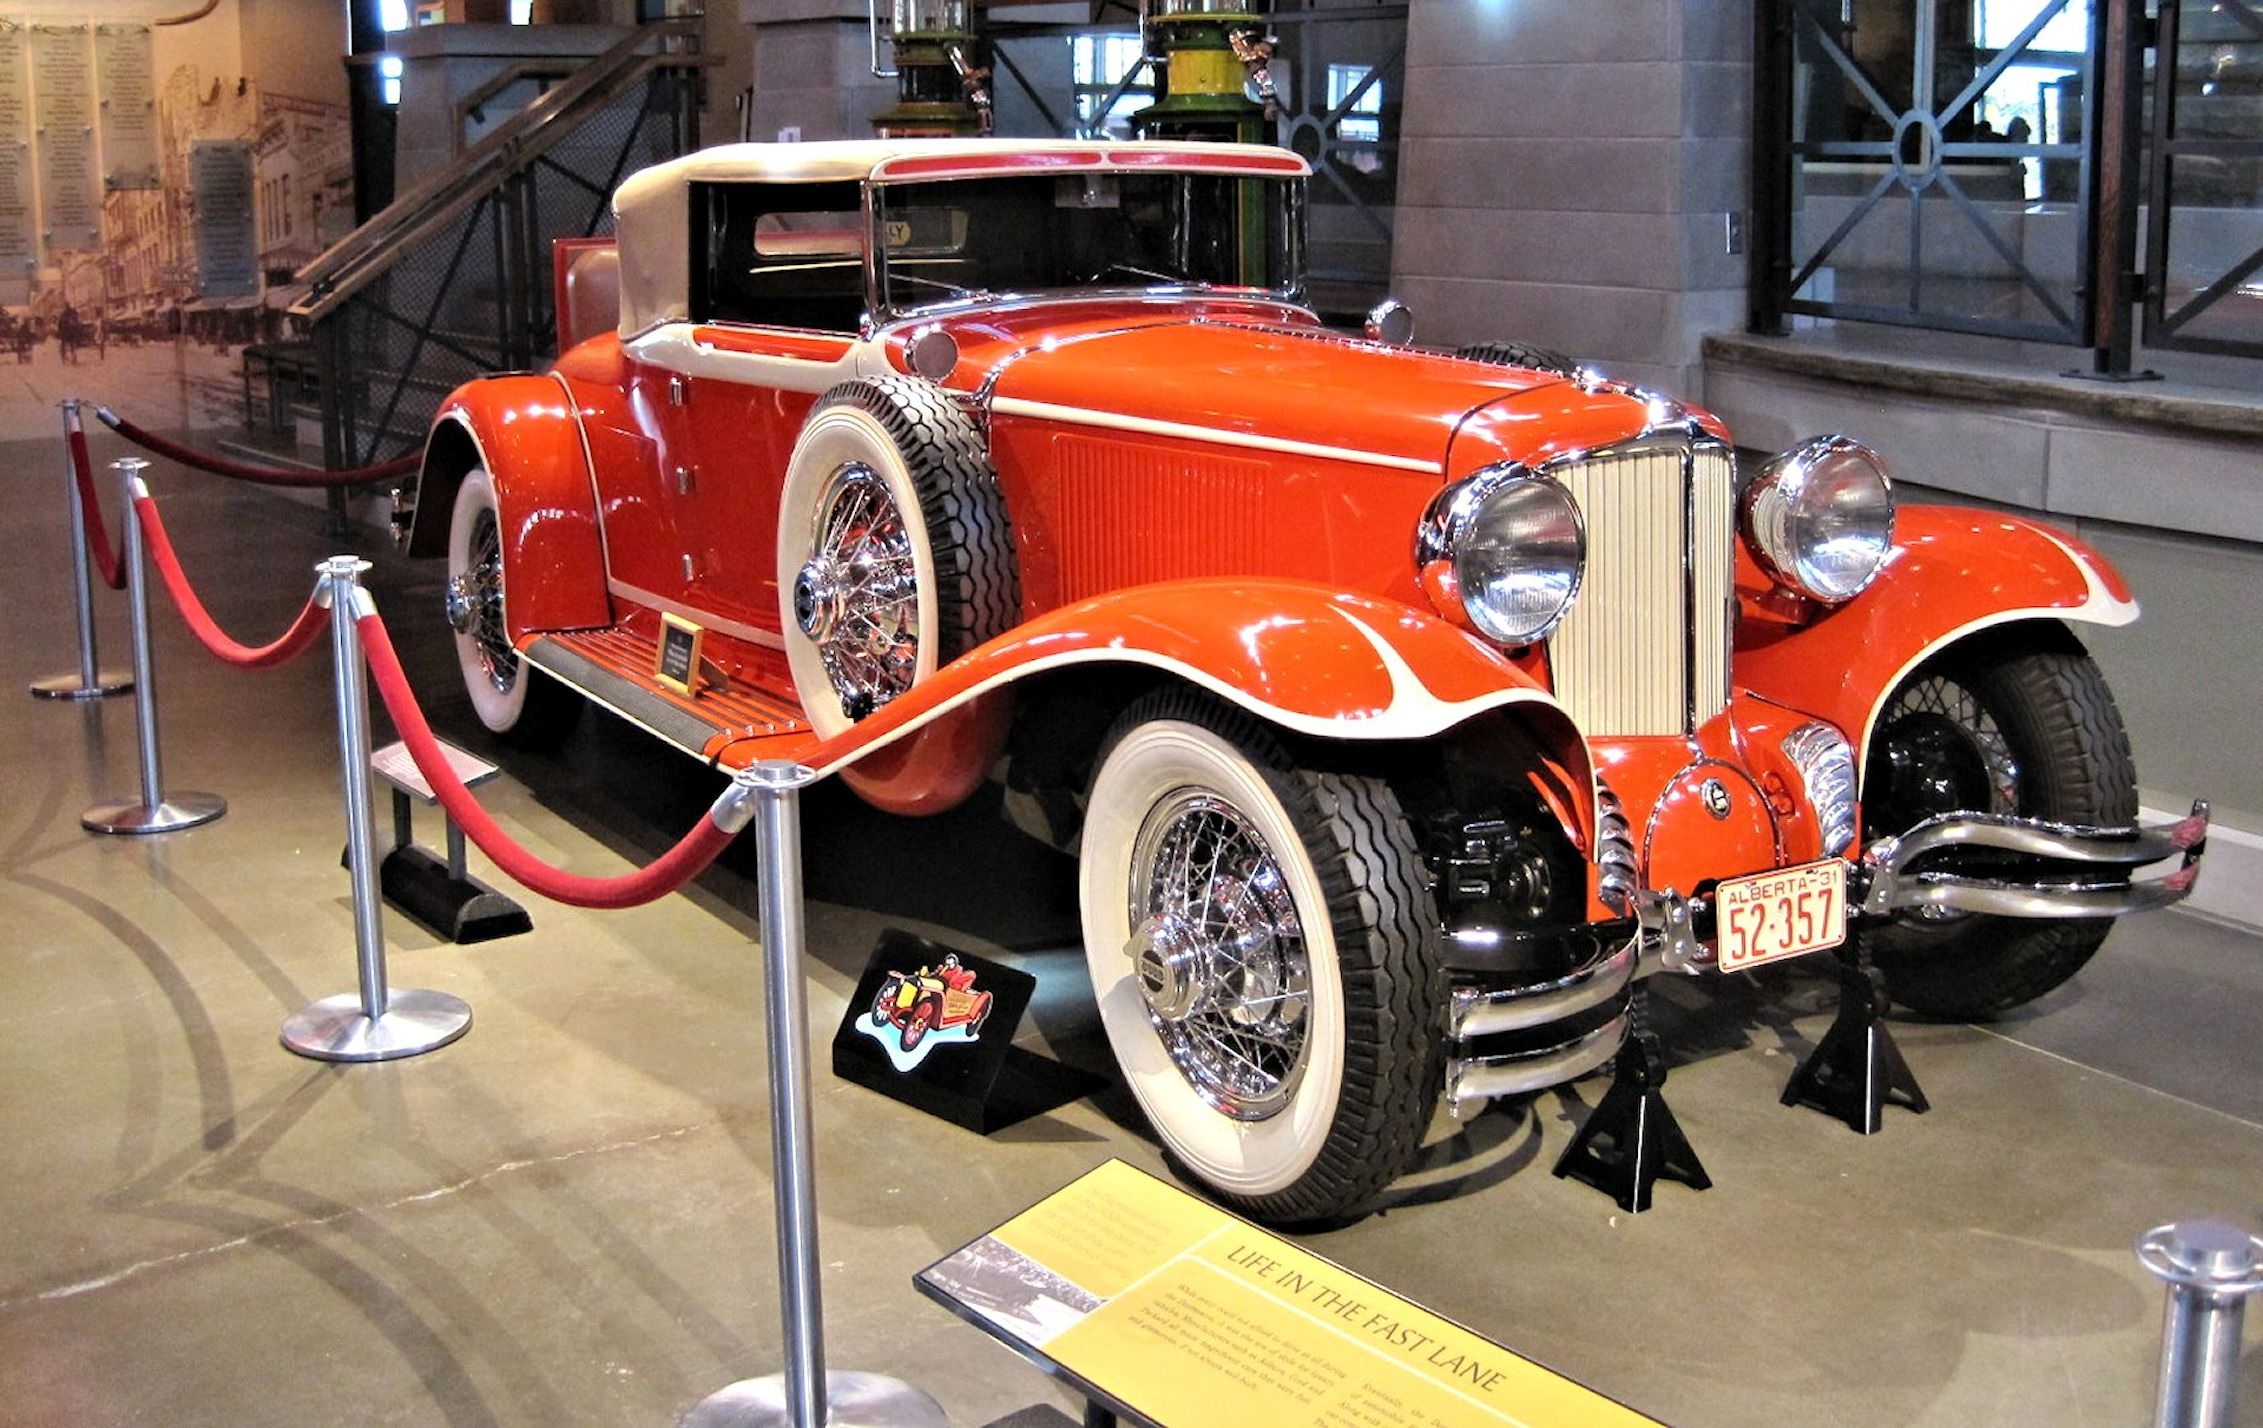
car, vehicle, motor vehicle, vintage car, race car, classic, antique car, hot rod, auto show, land vehicle, touring car, automobile make, luxury vehicle, canadian museum, restored antique car, covertible top